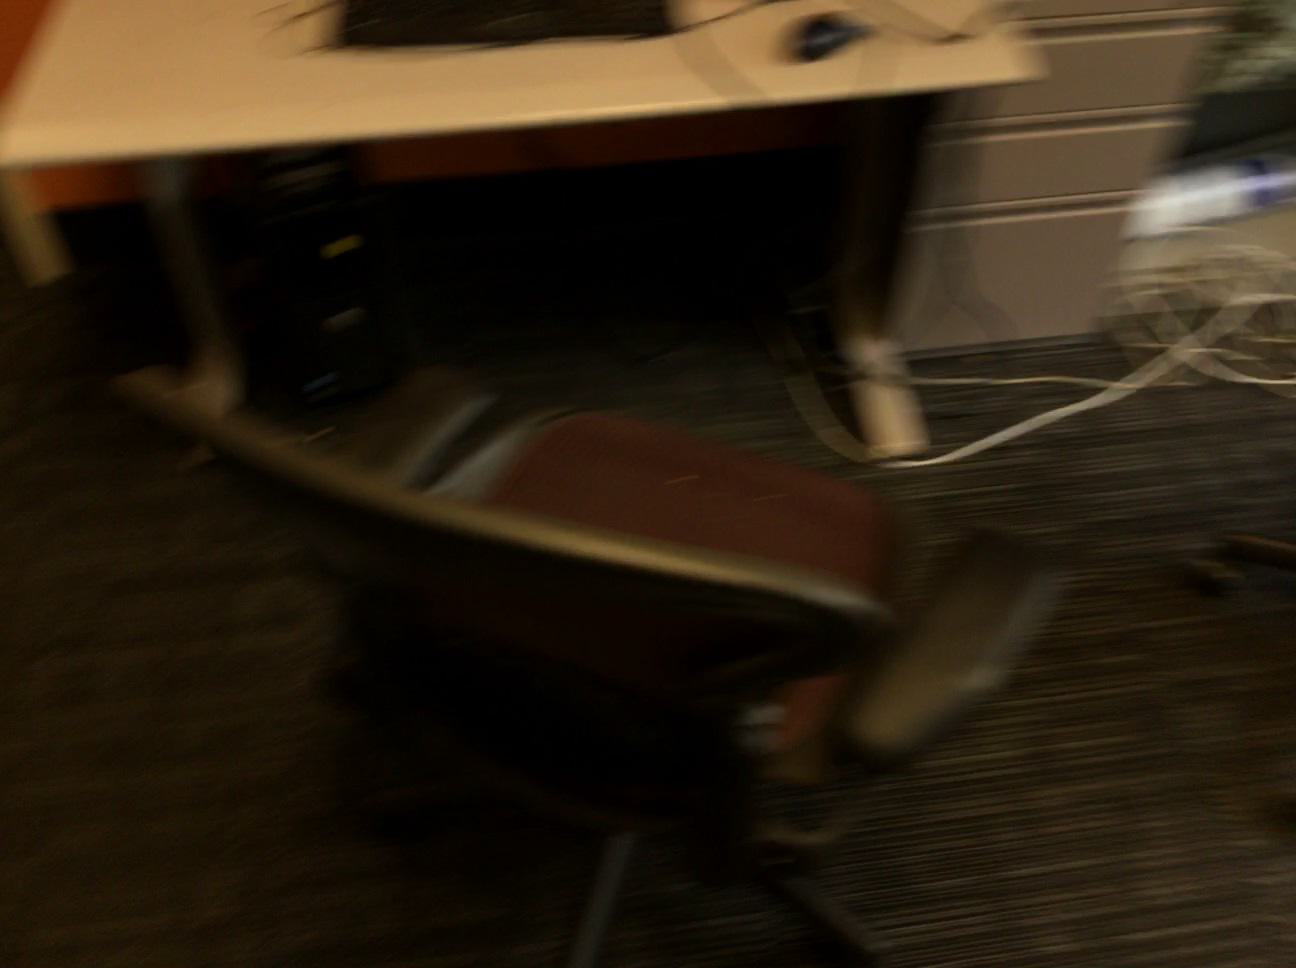
Question: Can the cabinet fit right of the shelf from the world's perspective? Final answer should be yes or no.
Answer: No